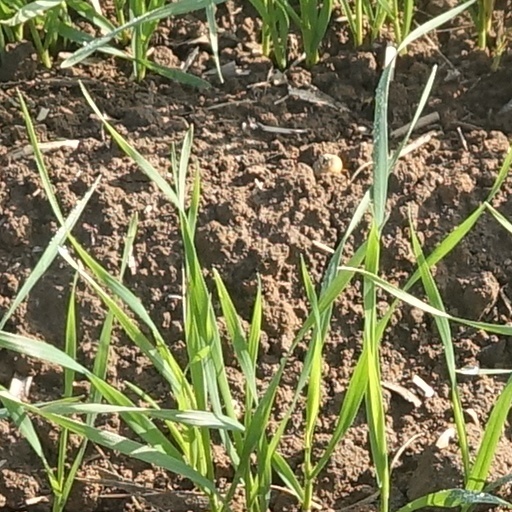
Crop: wheat